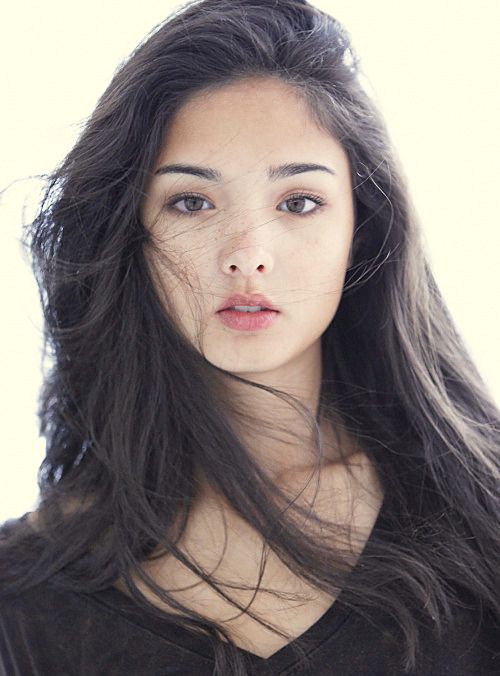
Gender: women